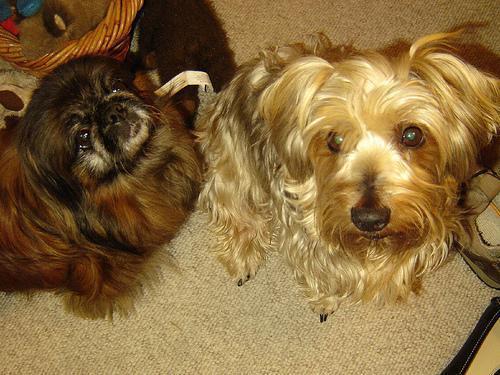
silky_terrier